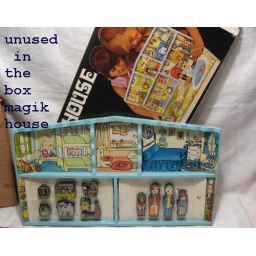
magik house set in original box